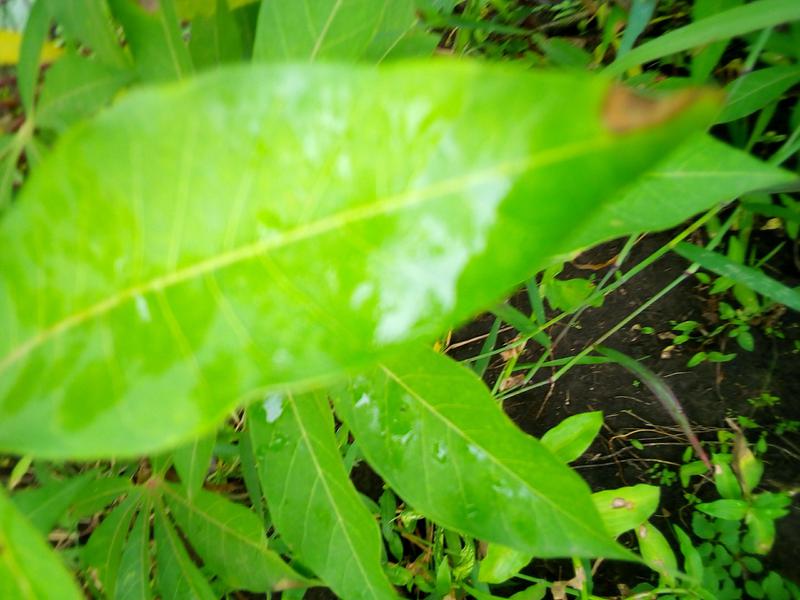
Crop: cassava
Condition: healthy